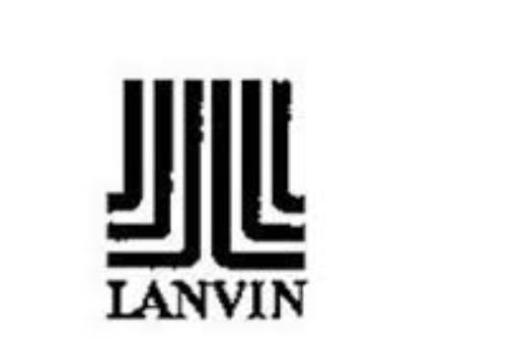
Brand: lanvin
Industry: Necessities